Nijemci

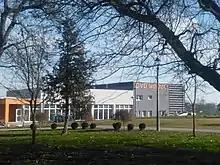
Firefighters building in Nijemci.

Nijemci is a village and a municipality in the Vukovar-Syrmia County in Croatia.